Anne Bruun

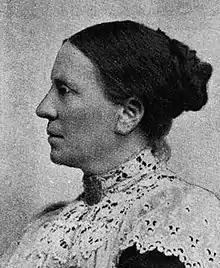
Anne Bruun

Anne Kirstine Bruun (1853–1934) was a Danish schoolteacher and women's rights activist. An early proponent of equal pay for male and female teachers, in 1900 she became the first woman to serve on the central committee of the Danish Union of Teachers. She was an enthusiastic member of the Danish Women's Society and a frequent contributor to their magazine "Kvinden og Samfundet" which she edited for a time in the mid-1890s. Bruun was an early supporter of the Women's Society's direct involvement in the fight for women's voting rights.